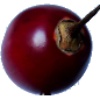
Label: Tamarillo 1